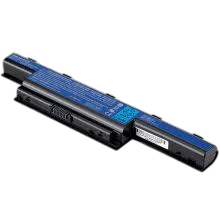
Waste category: battery